Kurvingrad

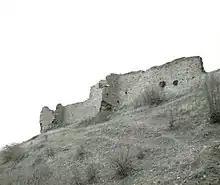
Kurvingrad

Kurvingrad ("Whoretown") or Koprijan (Копријан), is a ruined fortress which sits above the town of Doljevac on the South Morava river, 11 km south of the town of Niš. The ruins are all that remain of the medieval town of Koprijan from the time of Classical antiquity; the fortress is over a thousand years old. Today, fortifications remain, but have not been substantially studied.